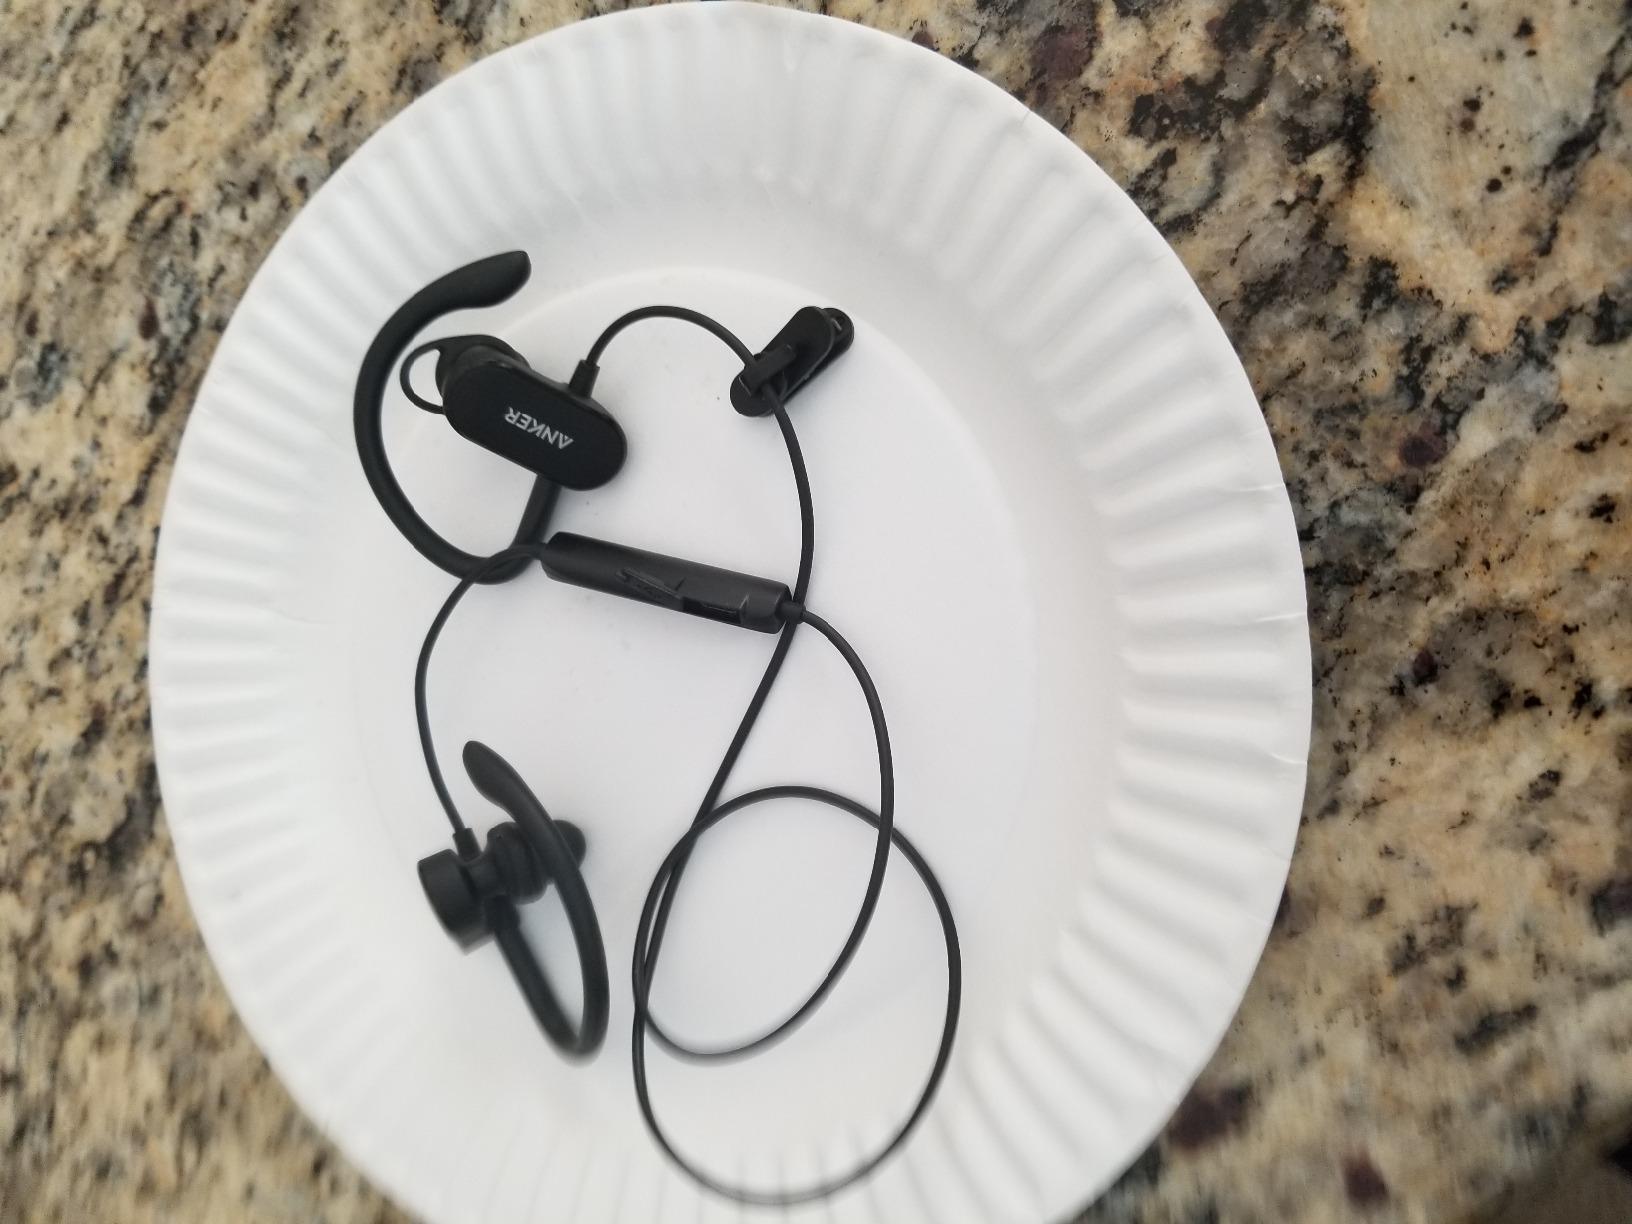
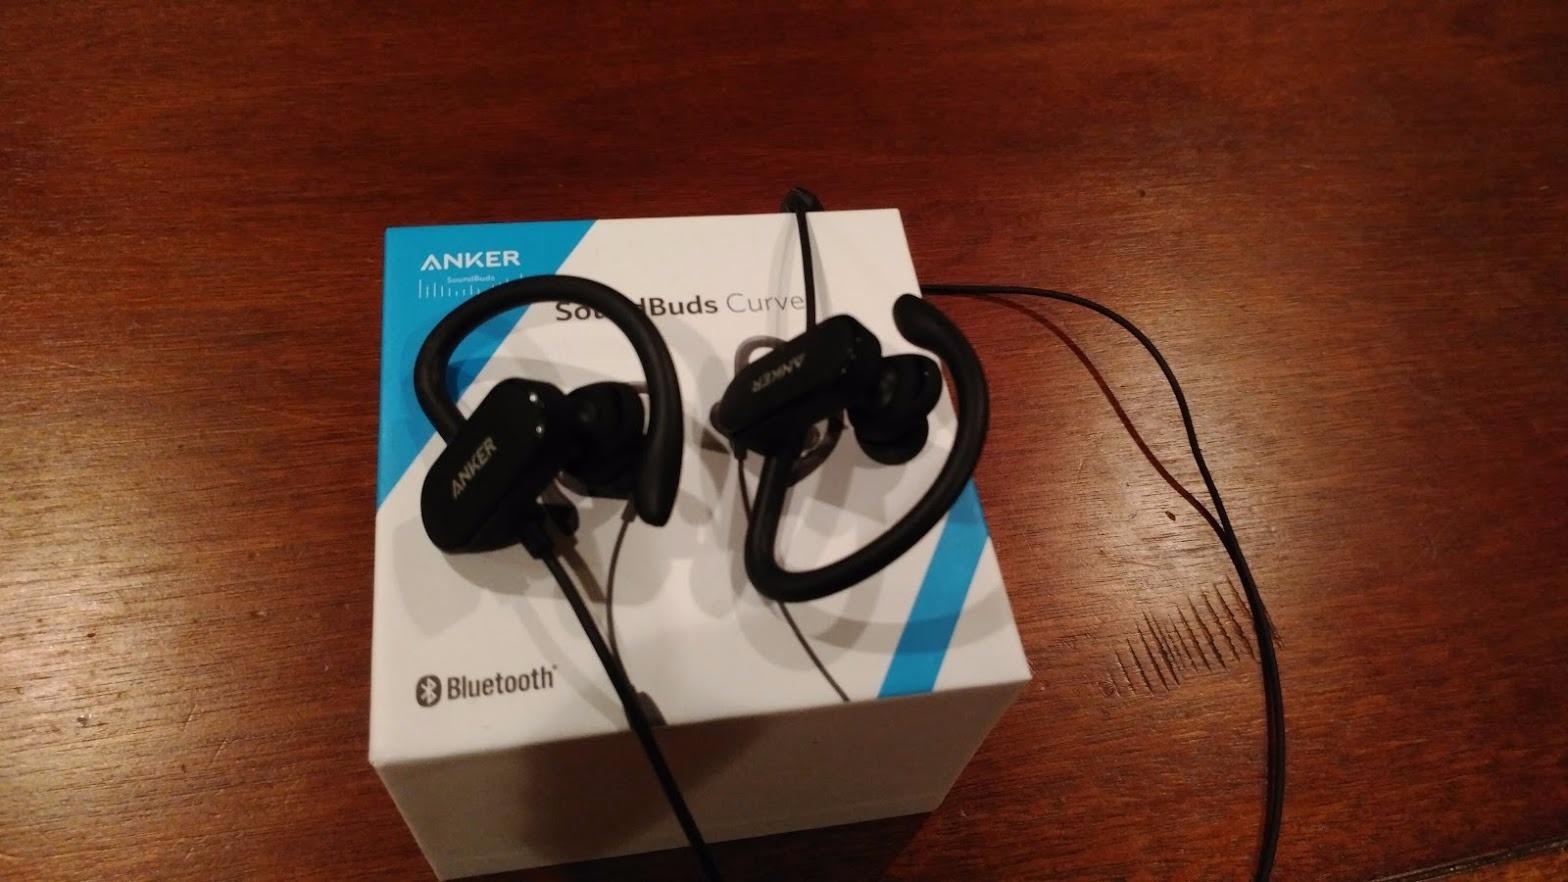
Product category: headphones
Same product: yes